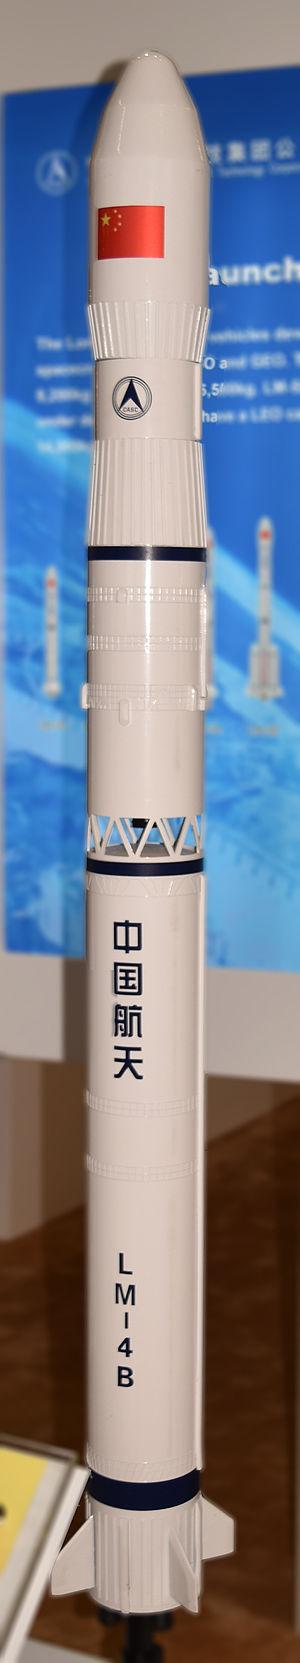
Maquette Longue Marche 4B, Salon du Bourget 2015